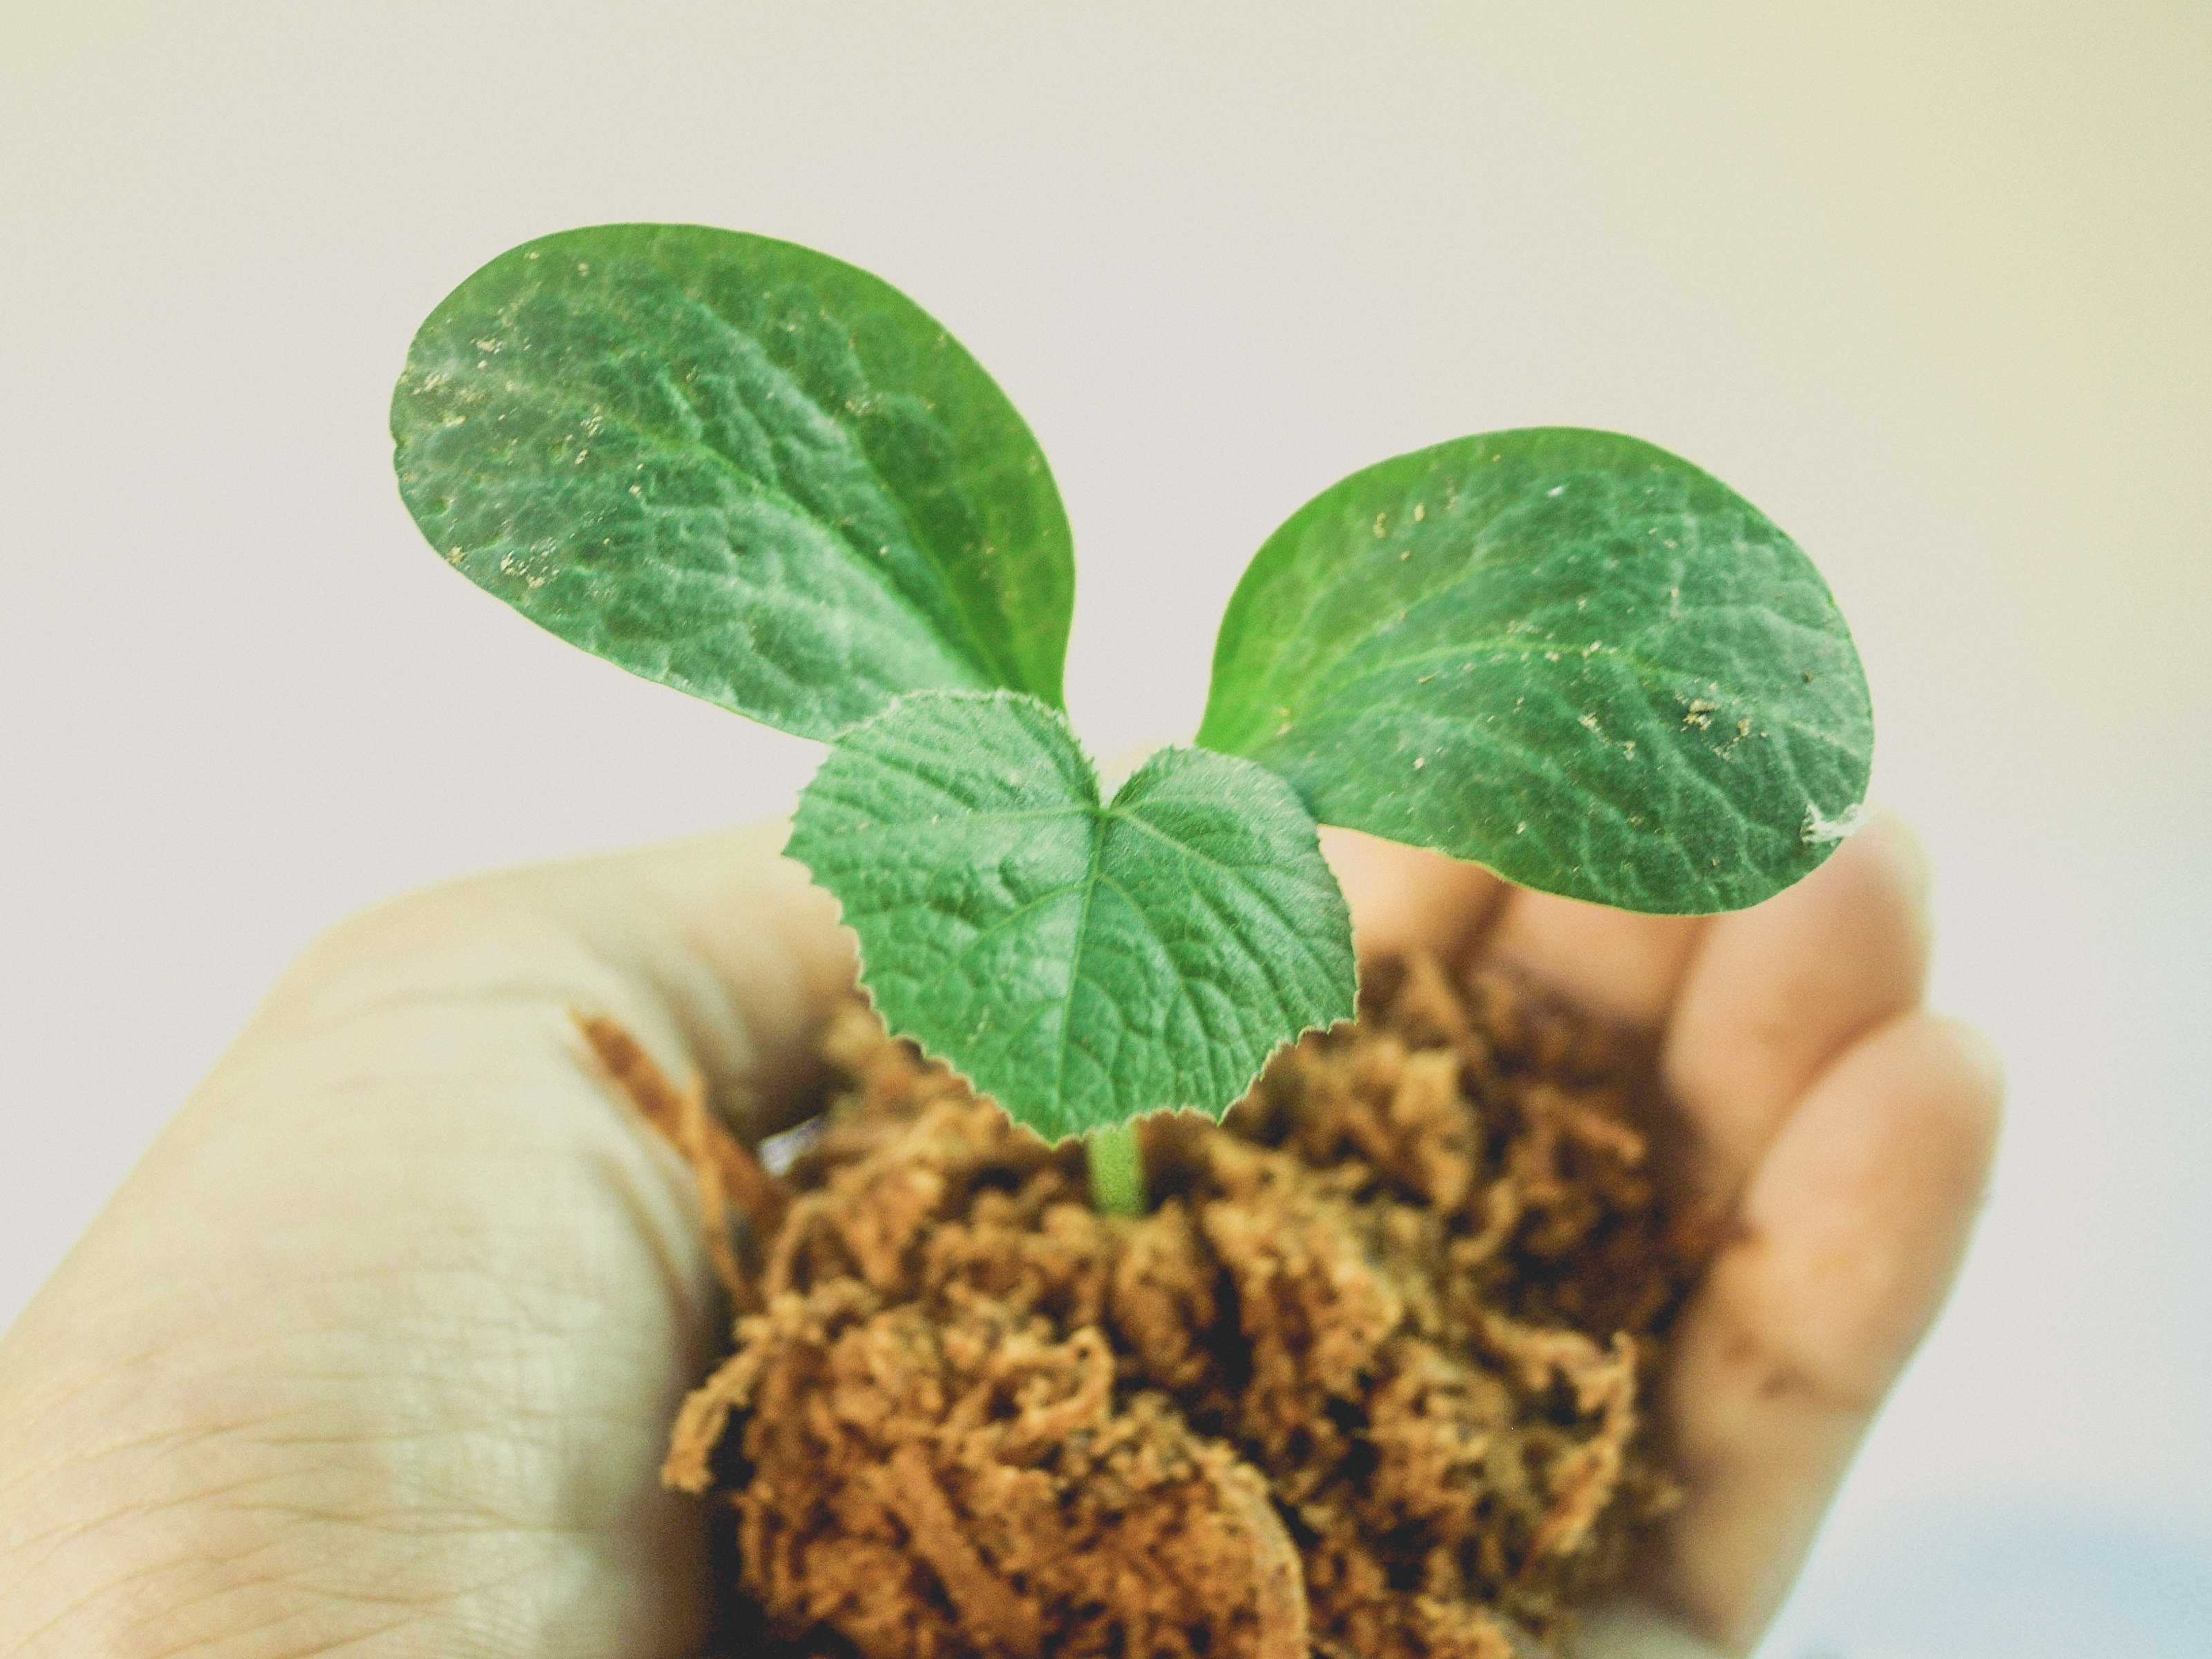
spring, leaf, growth, tree, green, seedling, nature, plant, growing, life, small, gardening, sprout, fresh, agriculture, botany, environmental, ecology, young, sapling, soil, dirt, concept, garden, seed, new, background, land, root, stem, flowerpot